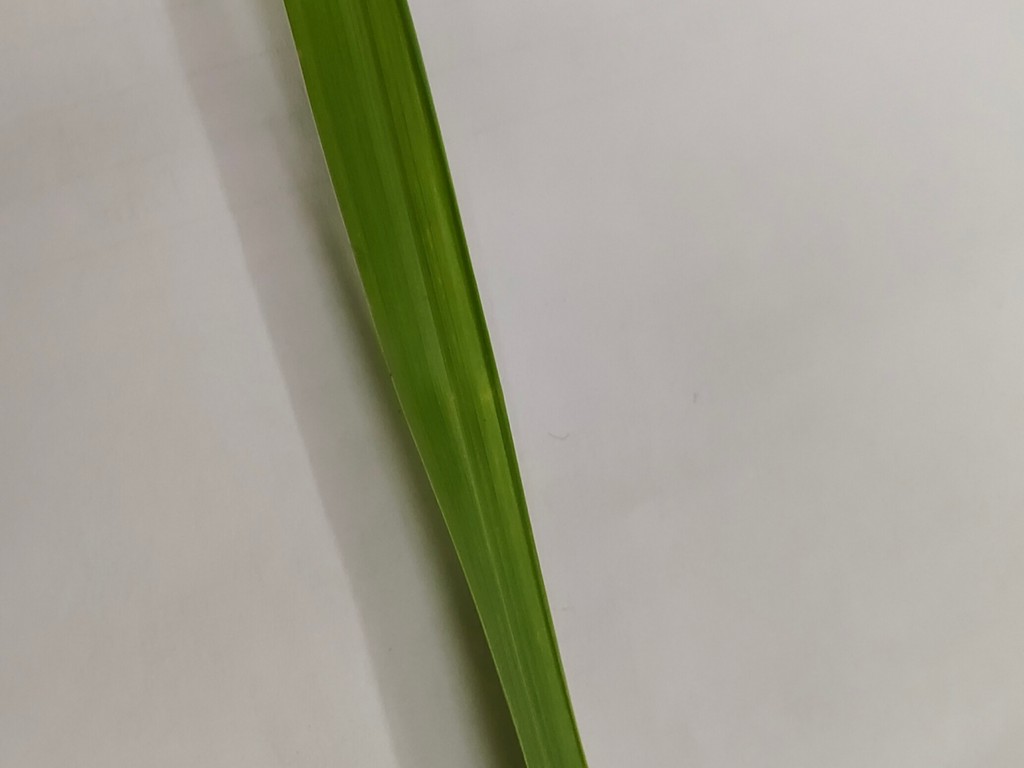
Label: Healthy